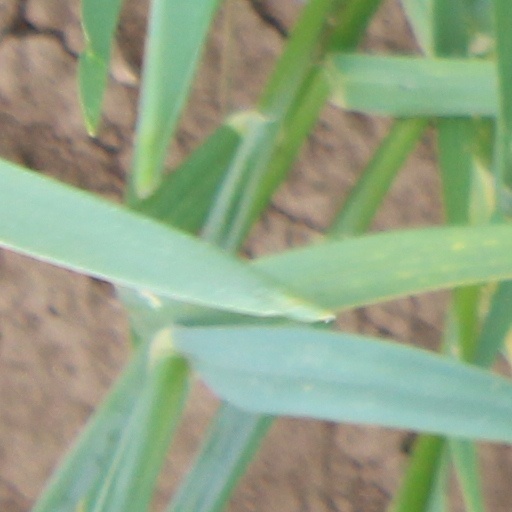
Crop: wheat